Deltoid tuberosity

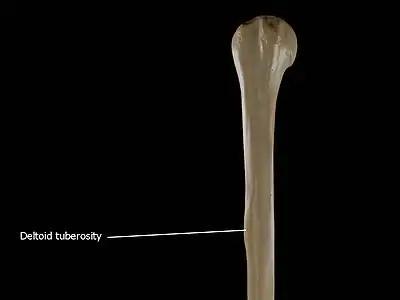

The deltoid tuberosity develops through endochondral ossification in a two-phase process. The initiating signal is tendon-dependent, whilst the growth phase is muscle-dependent.